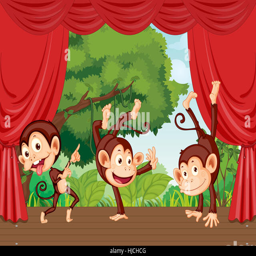
the monkeys are on the stage